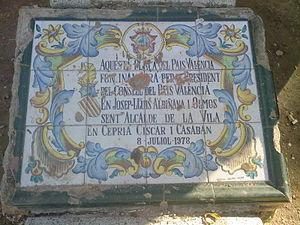
Les dénominations du territoire de la Communauté valencienne sont multiples. Bien que « Comunitat Valenciana » soit la seule ayant un caractère officiel selon l'actuel statut d'autonomie de cette Communauté autonome d'Espagne, ce même texte mentionne dans son préambule deux autres dénominations historiques du territoire, celle de « Royaume de Valence » et celle de « Pays valencien ». Selon le texte, la première fait référence à l'origine historique la plus lointaine de la conception territoriale valencienne, tandis que la seconde renvoie à l'origine du concept moderne d'autogouvernance de ce même territoire.